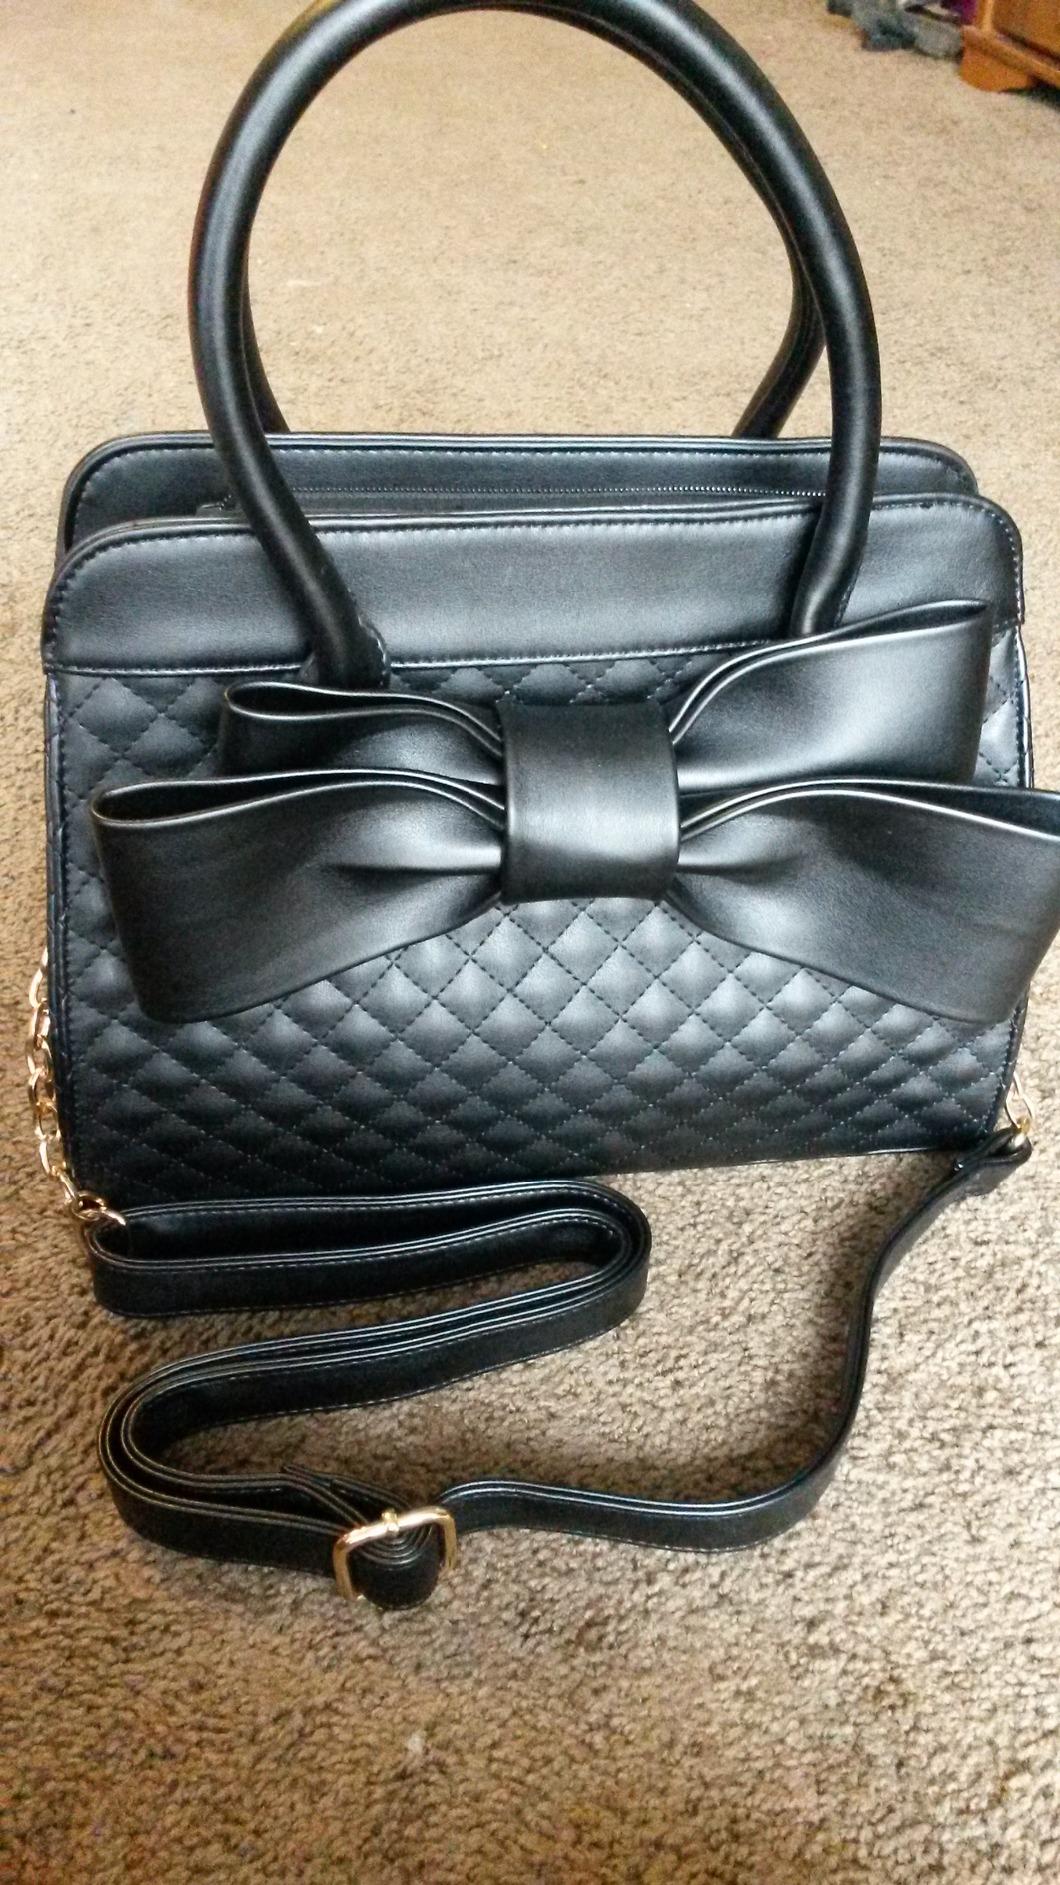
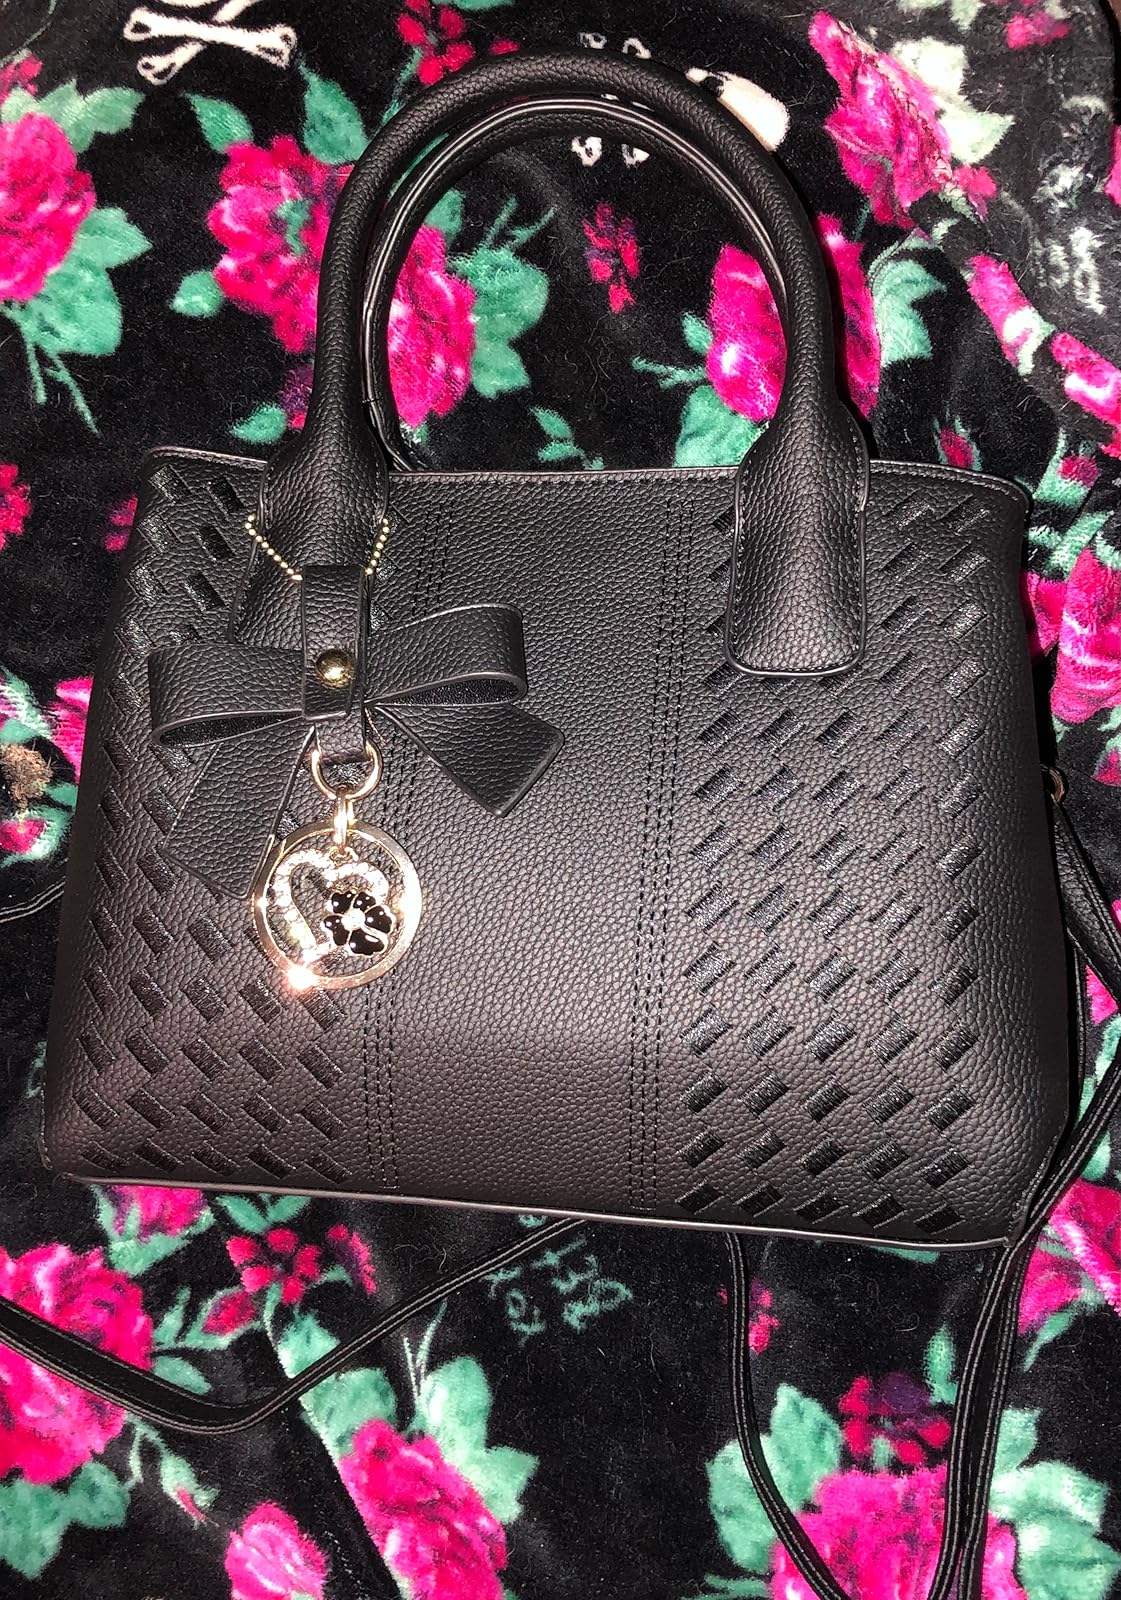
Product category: accessories_handbag
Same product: no